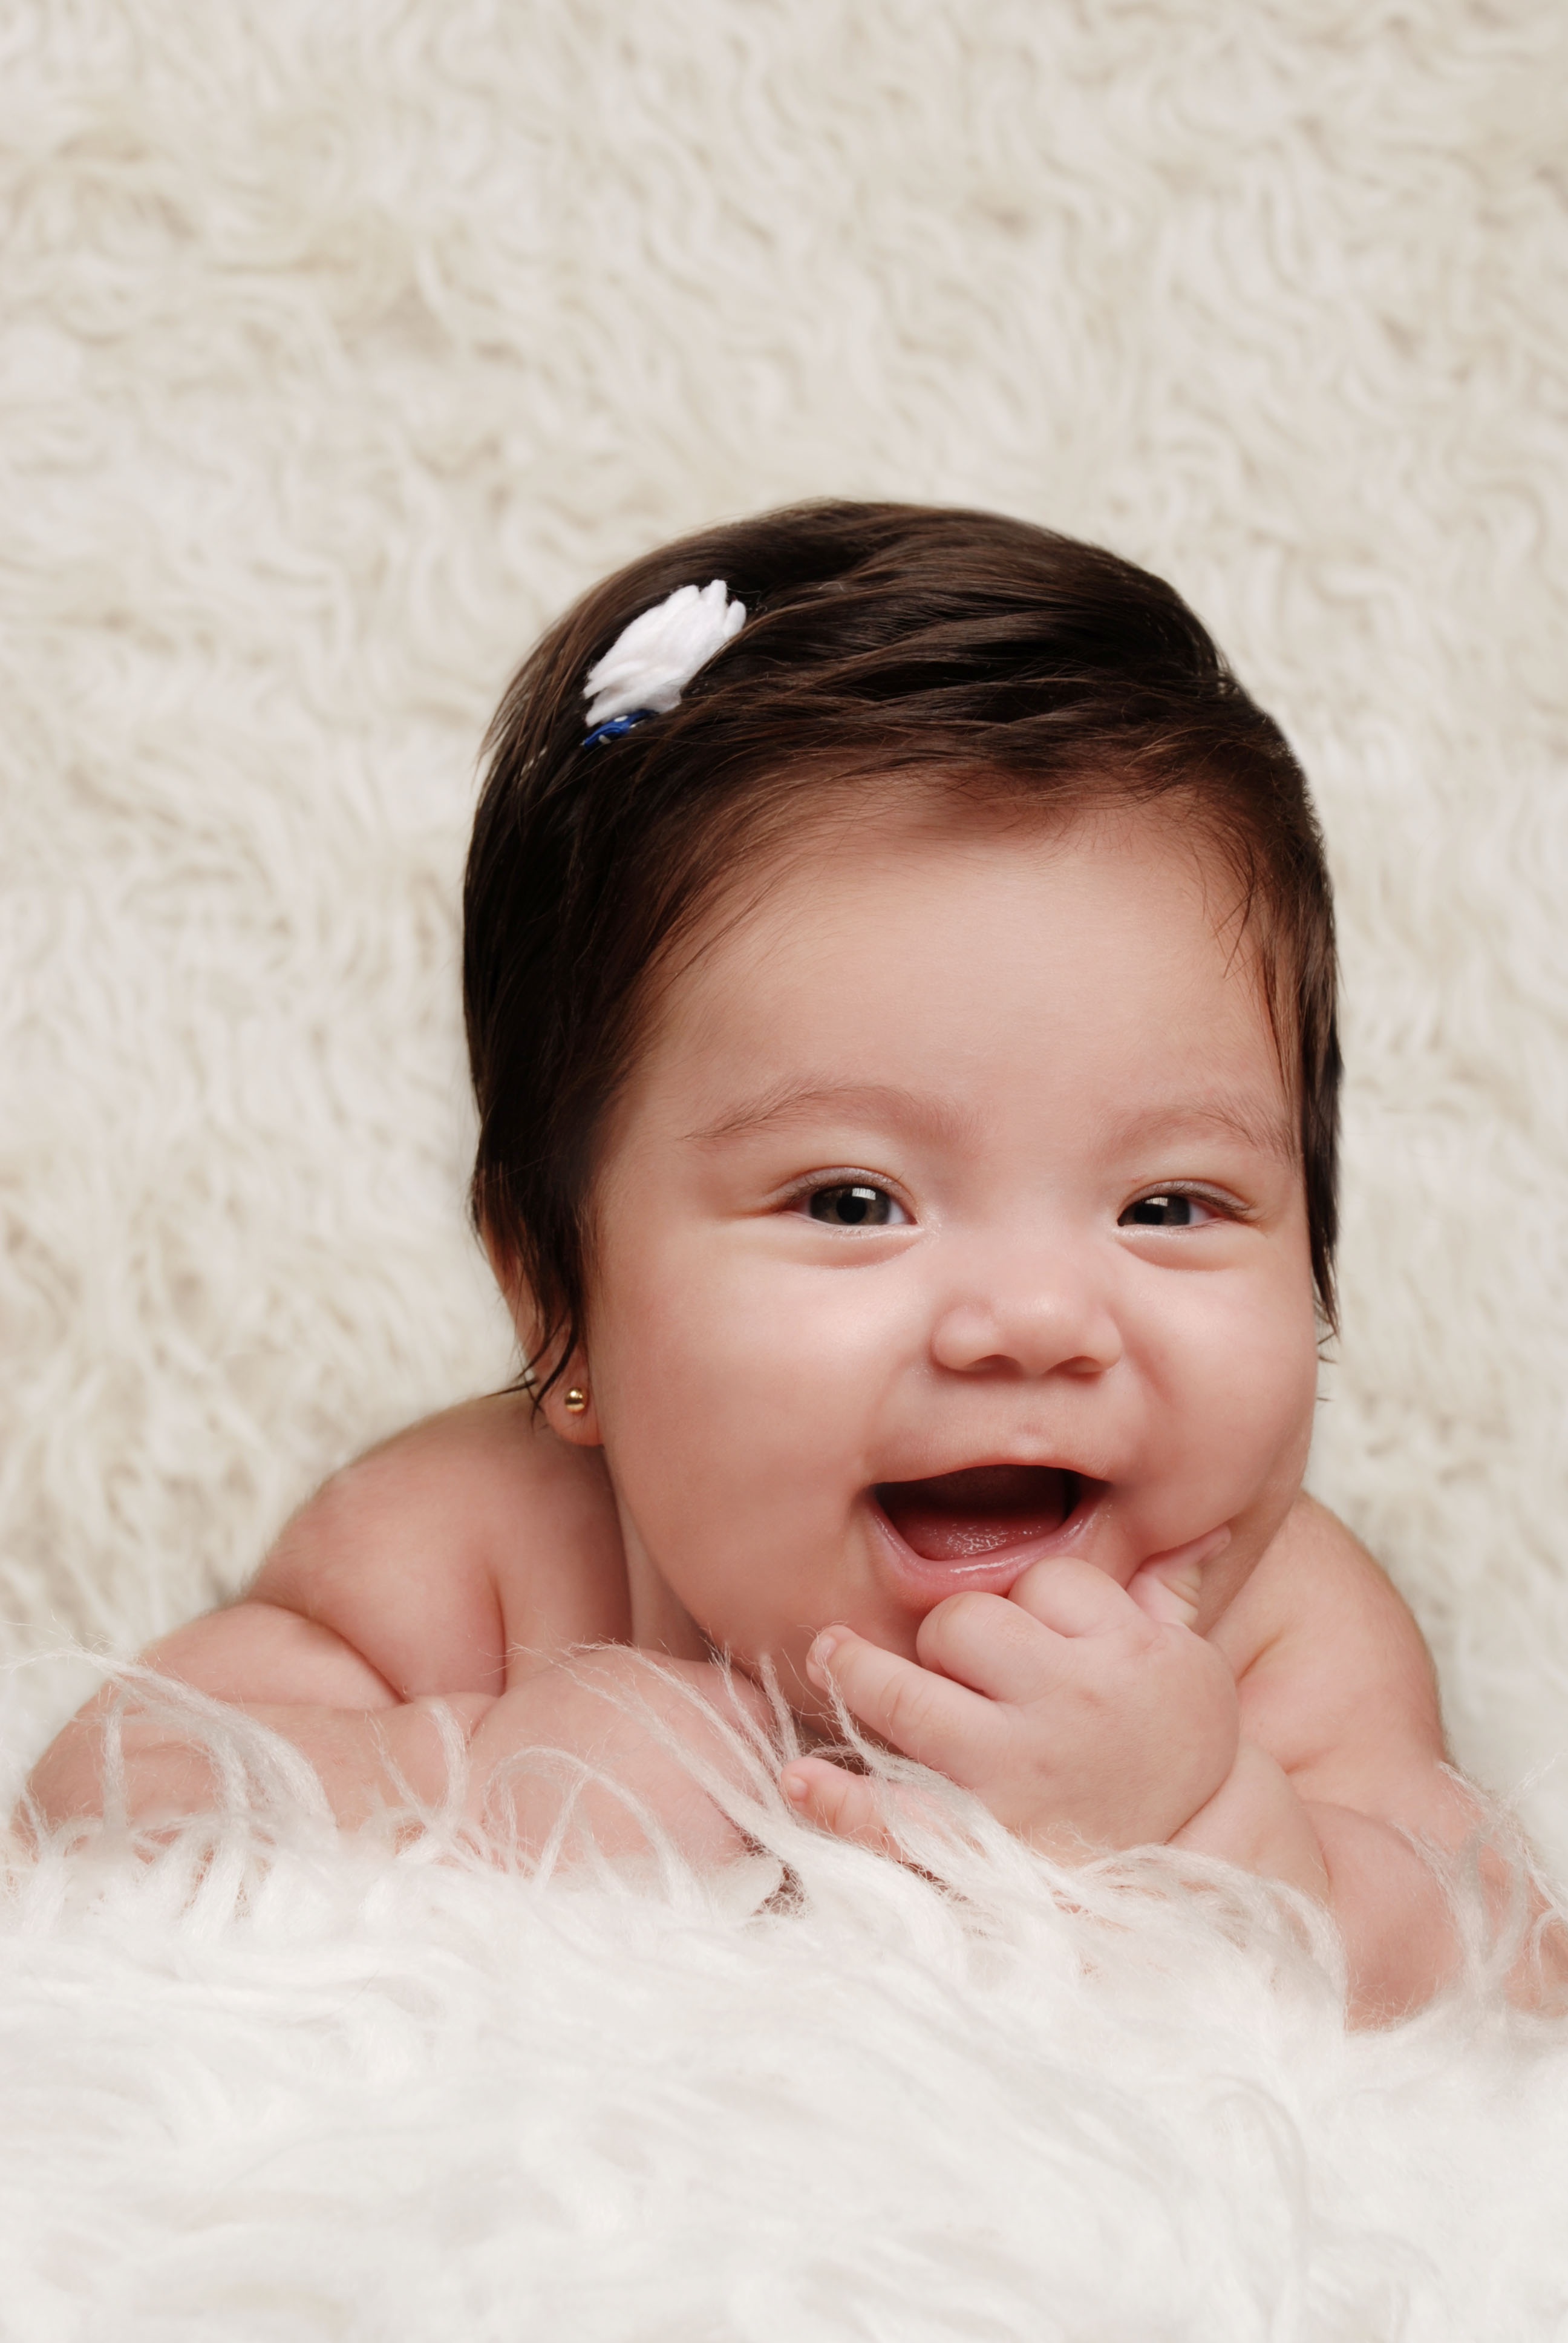
person, girl, photography, portrait, child, laughing, hands, infant, toddler, skin, photo shoot, bebe, portrait photography